Don Broco

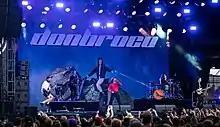
Don Broco - Rock am Ring 2022

Don Broco began writing new material for their fourth studio album in early 2020, and began recording in December 2020. They released a series of studio updates via YouTube before the release of the first single "Manchester Super Reds No.1 Fan" on Annie Mac’s Future Sounds, and its accompanying music video on 13 May 2021. Announcement of the album "Amazing Things" came the following day, along with a UK tour that took place in October–November 2021. The second single "Gumshield" was released on 8 July 2021, with a music video involving boxer Dave Allen.